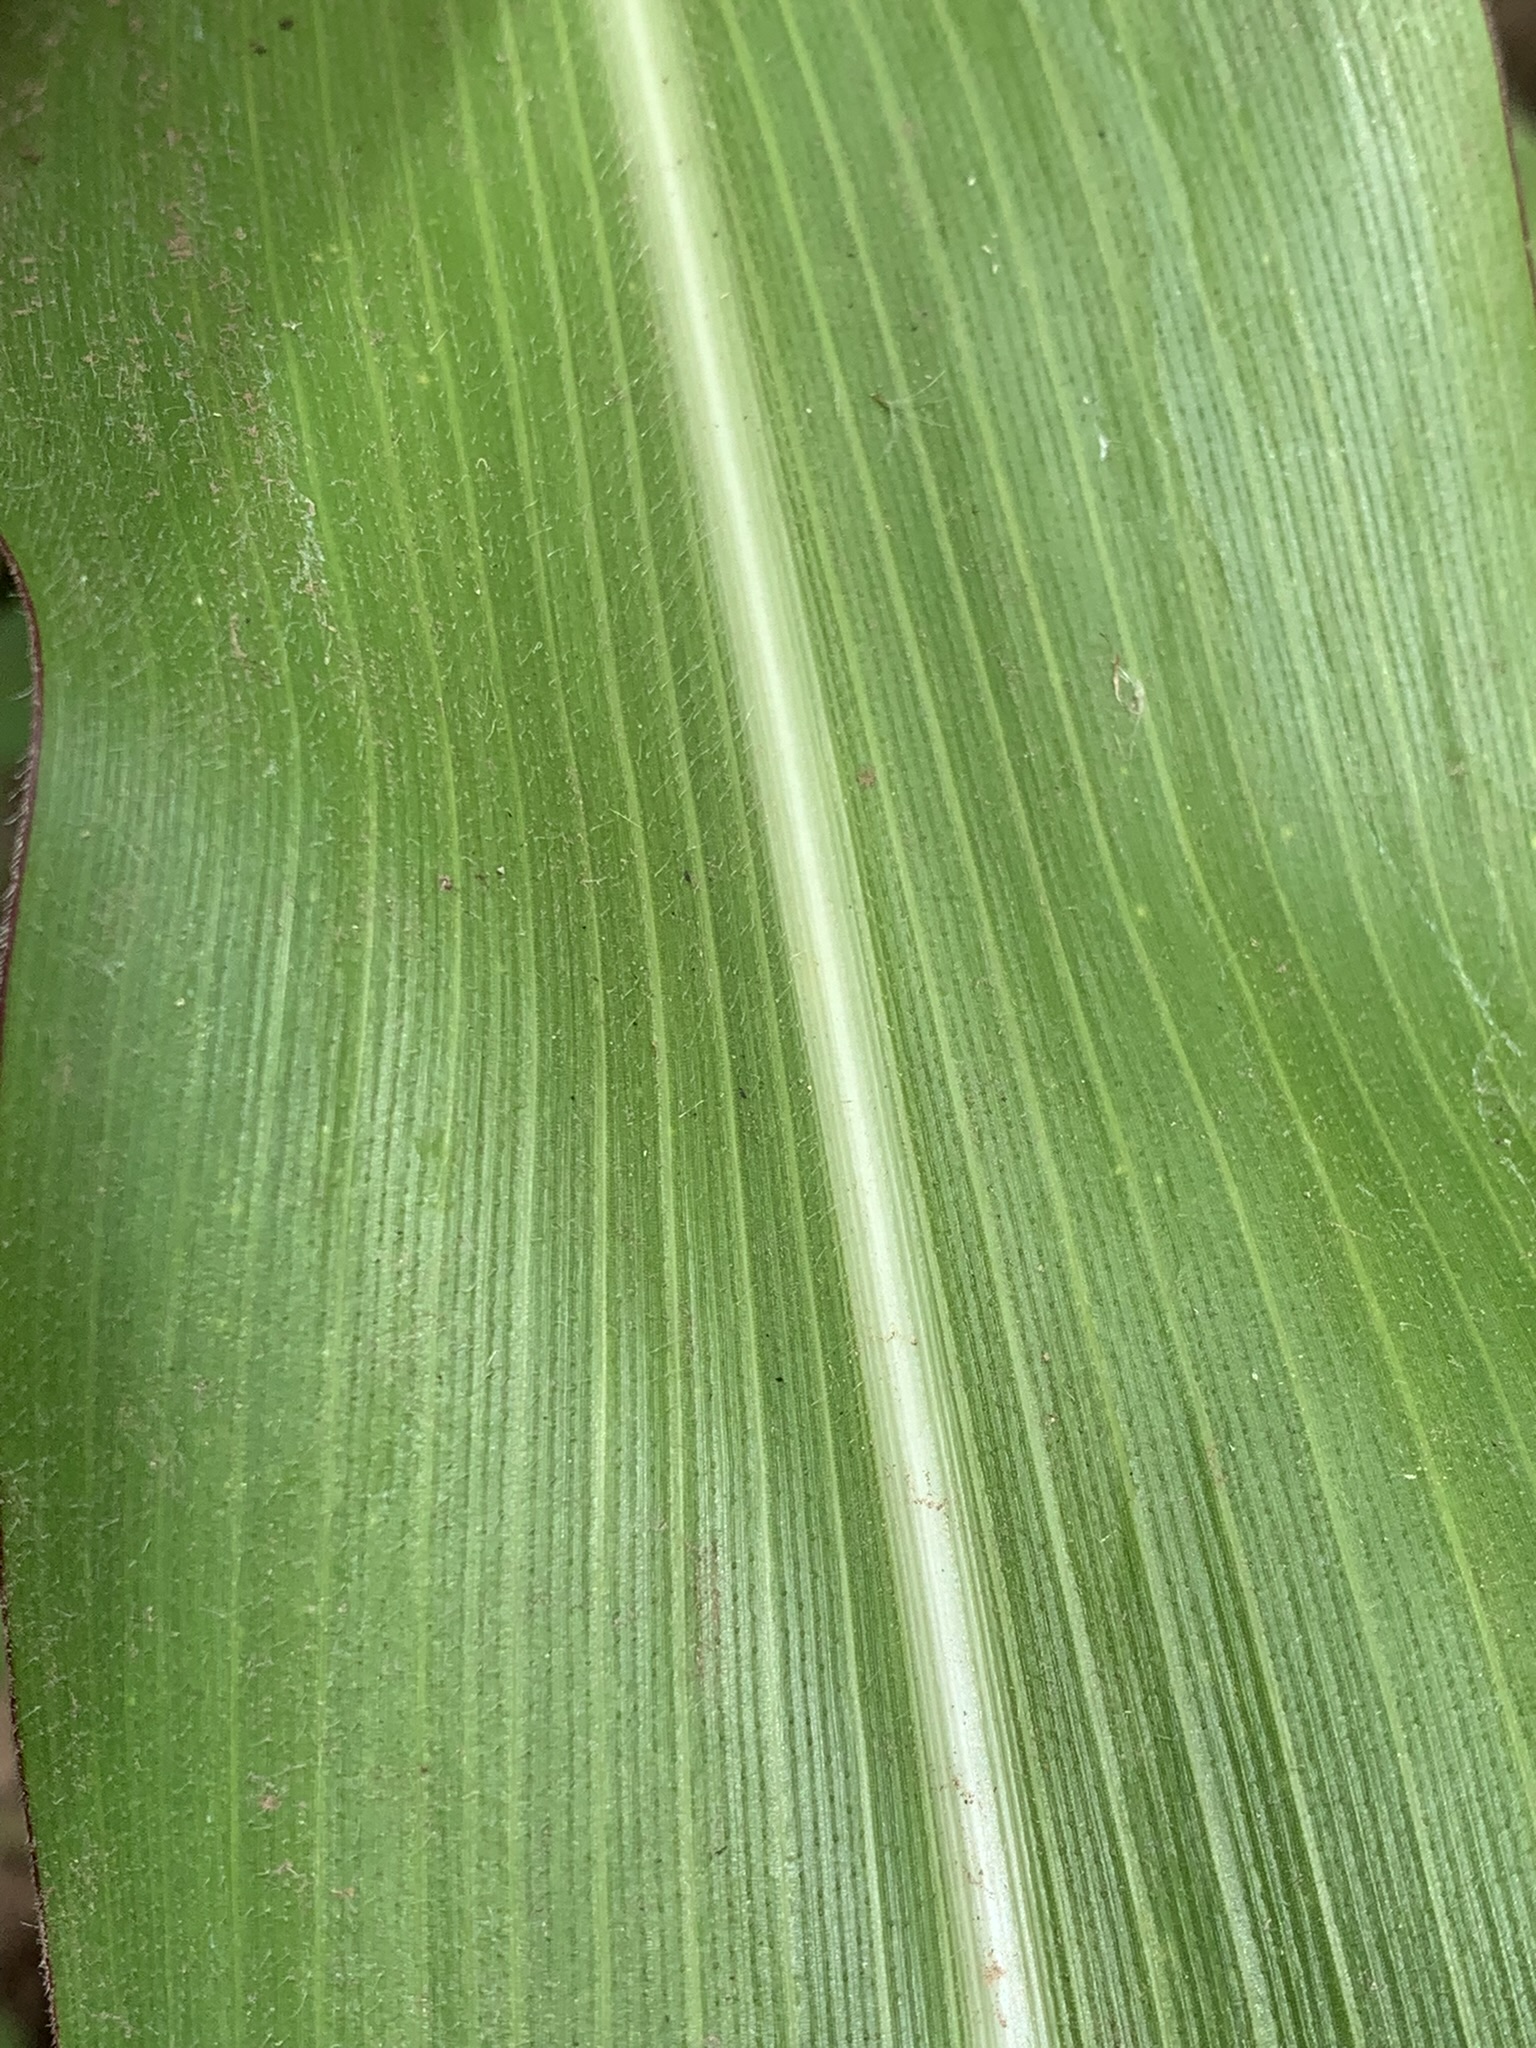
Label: Healthy